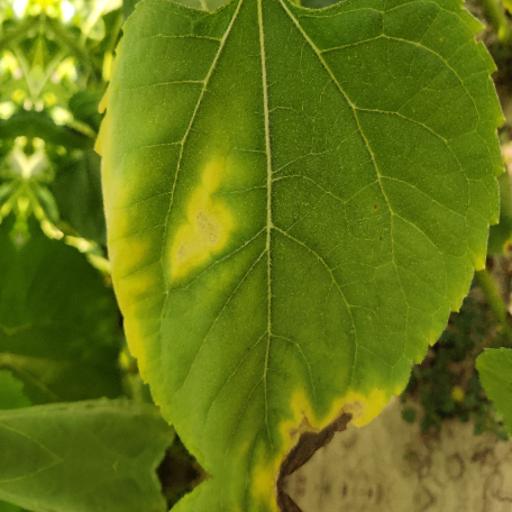
Label: Downy_mildew